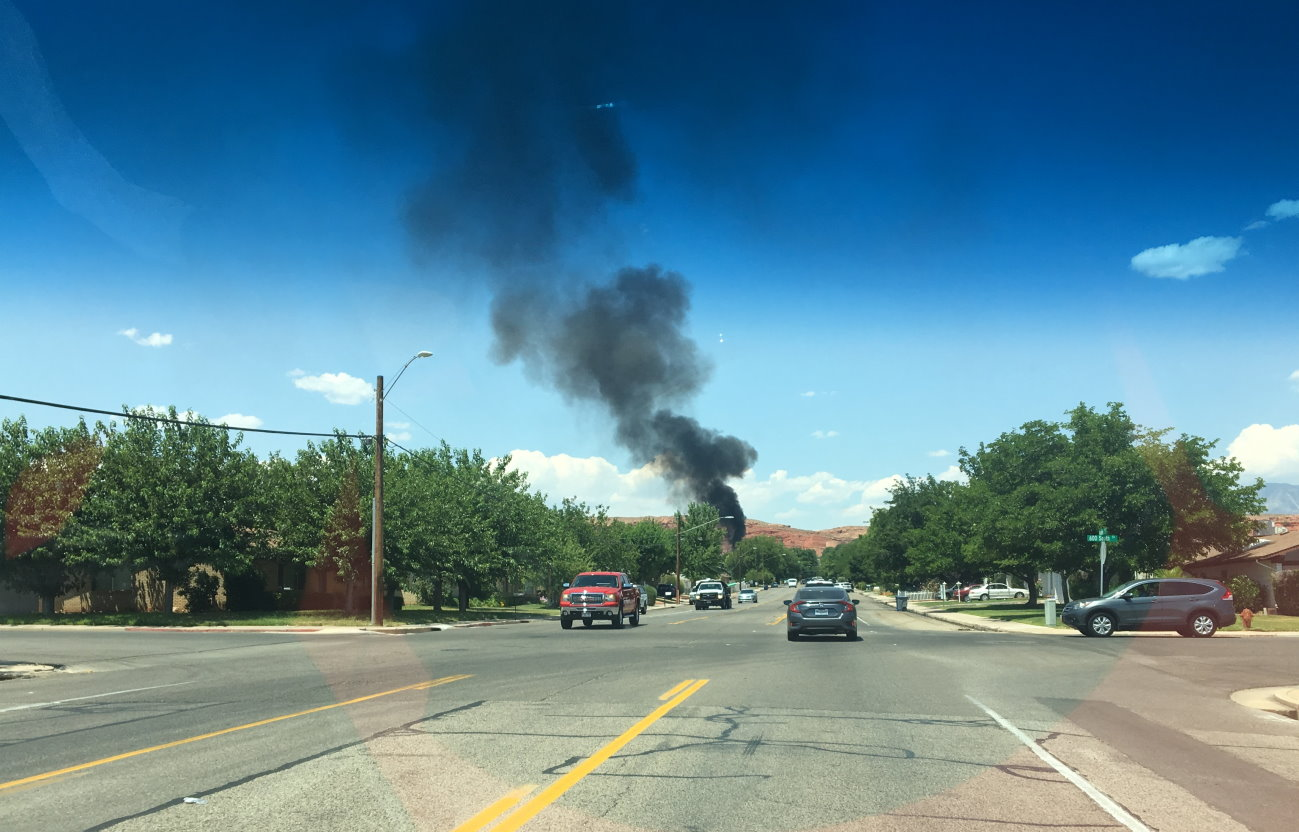
Fire: no
Smoke: yes